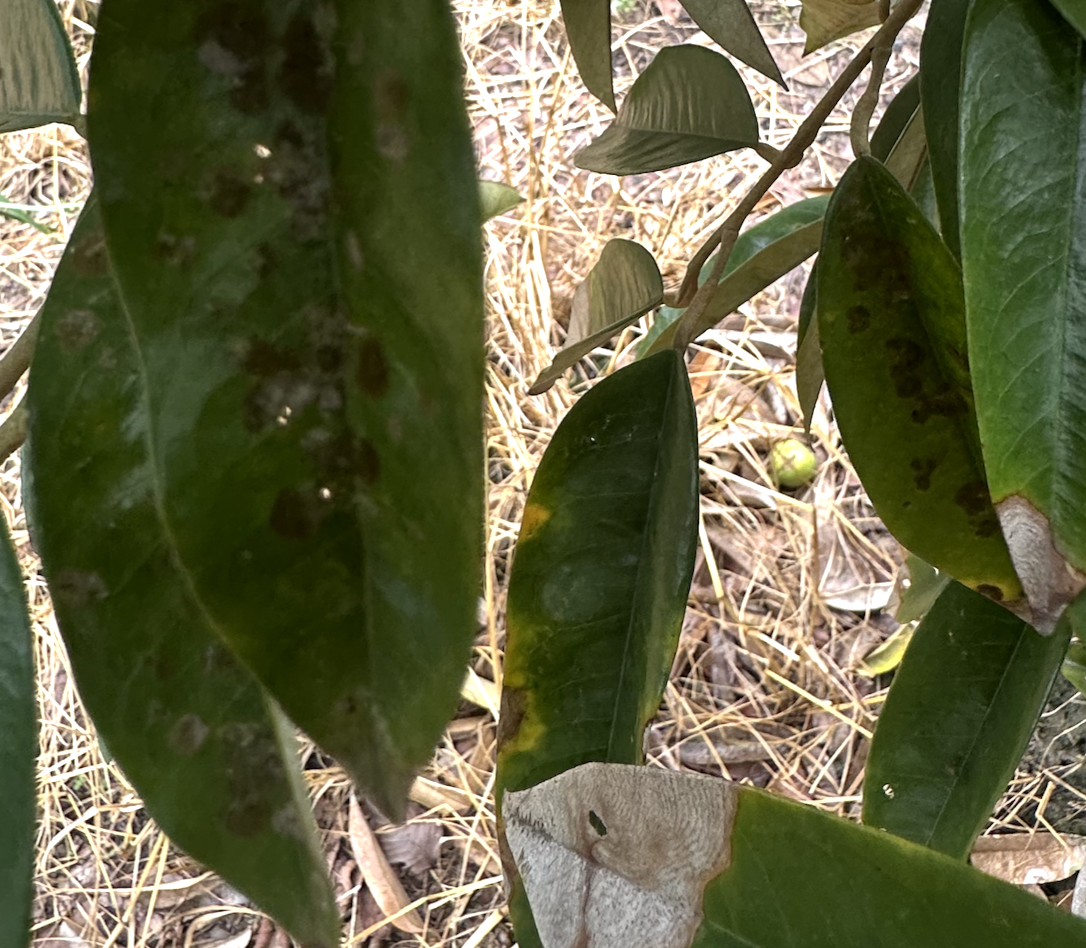
Label: stem_blight